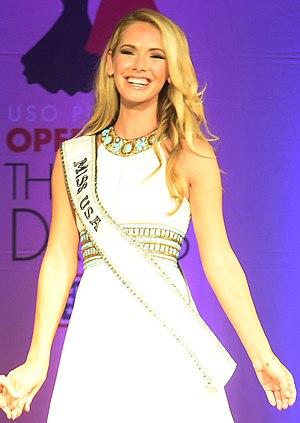
Olivia Jordan, née le 28 septembre 1988 à Tulsa, est une actrice et modèle américaine, qui a été couronnée Miss USA 2015 par Nia Sanchez. Elle concourt par la suite au concours de Miss Universe 2015 où elle est classée 2ᵉ dauphine de Pia Wurtzbach. Olivia a aussi représenté les USA au concours de Miss World 2013. Elle a fini dans le top 20.
Miss USA est un concours de beauté féminine, qui a lieu chaque année depuis 1952 pour désigner la représentante des États-Unis au concours de Miss Univers. L'organisation Miss Universe gère ces deux concours, ainsi d'ailleurs que celui de Miss Teen USA.